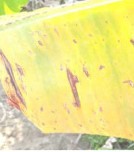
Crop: unknown
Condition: banana_panama_disease